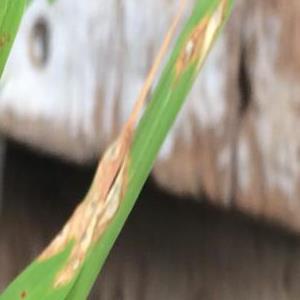
Disease: Blast